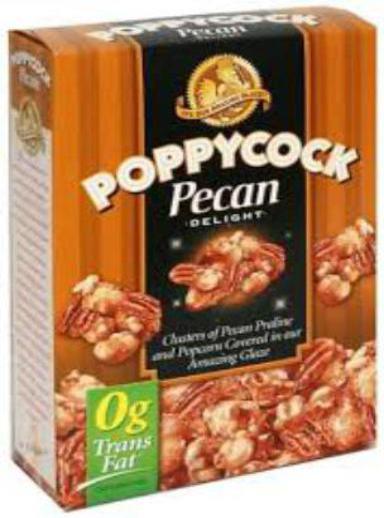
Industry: Food